John Ingram (engraver)

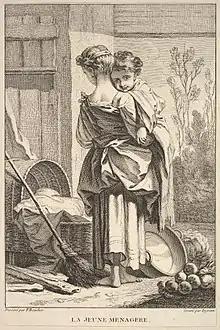
The Young Housekeeper

Ingram was born in London in 1721, and first practised engraving there. In 1755 he went to Paris, and settled there for the rest of his life. He both etched and engraved. He engraved a number of plates after François Boucher (such as "The Game of Chinese Chess"), some after Charles-Nicolas Cochin, and a set of emblematical figures of the sciences in conjunction with Cochin and Jacques-Nicolas Tardieu. He was employed in engraving small plates for book illustration, and more especially on plates for the "Transactions" of the French Academy of Sciences.